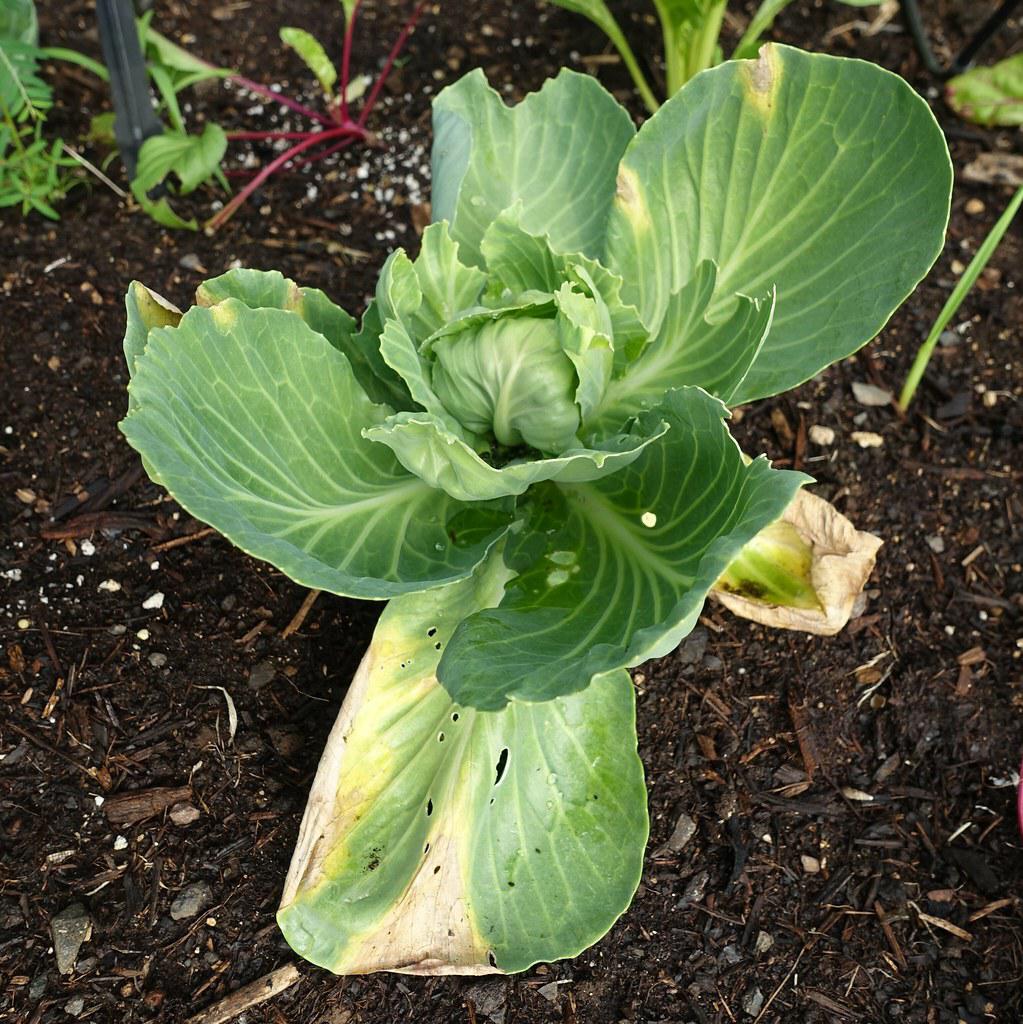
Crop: unknown
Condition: cabbage_cabbage_black_rot